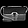
Label: Bag